Bansei Tokkō Peace Museum

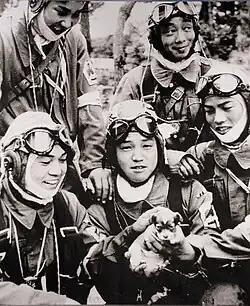
Airmen from Bansei Air Base before their "kamikaze" mission taken on May 26, 1945. Clockwise from top left: Kaname Takahashi, Takahashi Mineyoshimi, Takemasha Chida, Yukio Araki, and Tsutomu Hayakama. Araki was the youngest known "kamikaze" pilot to die in the war.

is a war museum in Minamisatsuma, Kagoshima Prefecture. Opened in 1993, the museum commemorates the 201 airmen from the who died in a "kamikaze" attack in the final months of the Pacific War. Hichiro Naemura, a flight instructor at the Bansei base in 1945, spearheaded the effort to establish this institution as a memorial to his fallen comrades.